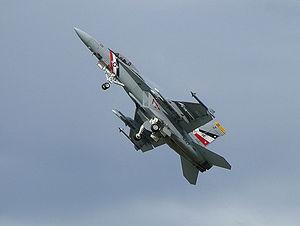
Cet article liste les aéronefs des forces armées des États-Unis. Les prototypes sont généralement préfixés par un « X » et sans nom, tandis que les modèles de pré-série sont généralement précédés d'un « Y ».